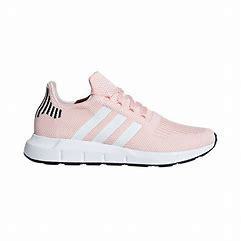
Brand: Adidas
Model: Swift Run